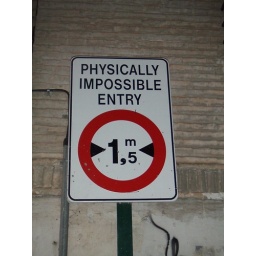
A funny street sign in Granada